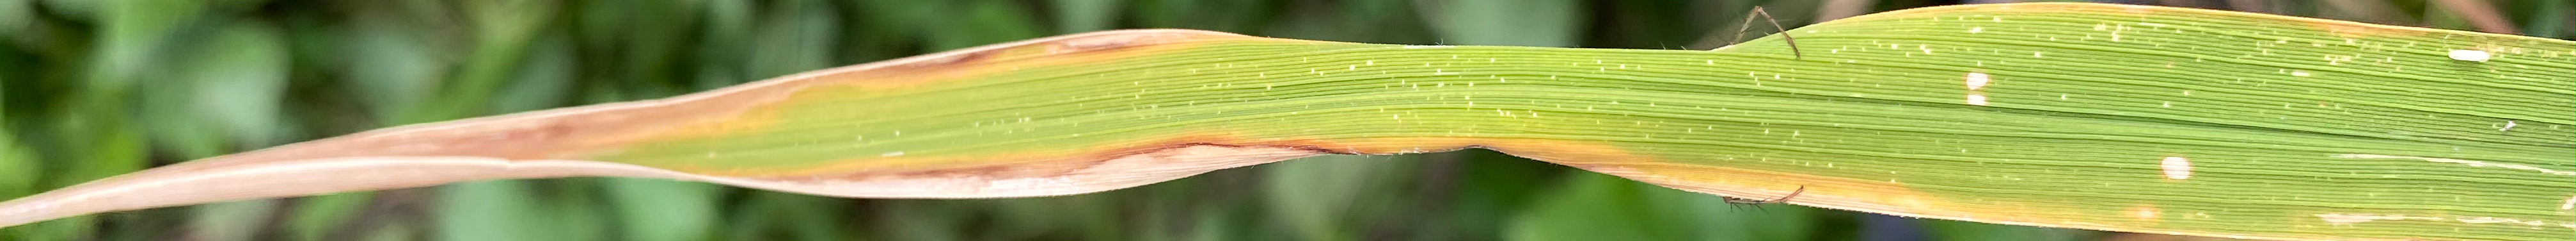
Nhãn: P